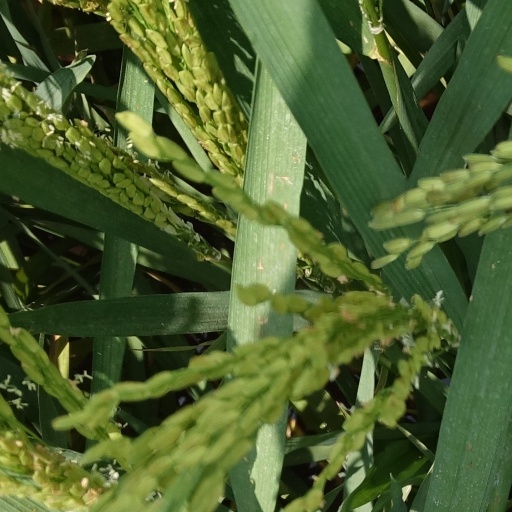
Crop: rice